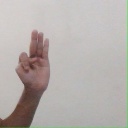
अक्षर: भ